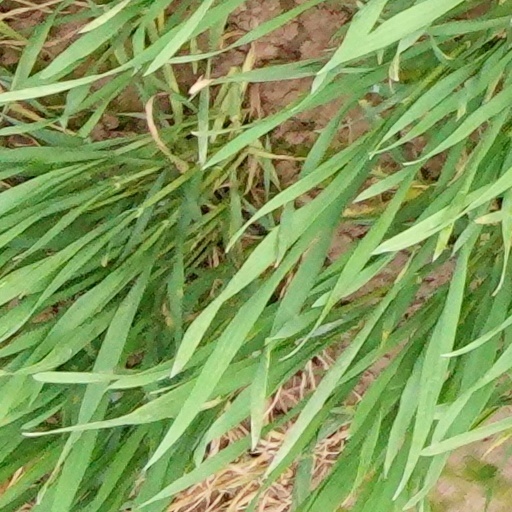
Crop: wheat